Treasure Houses of Britain

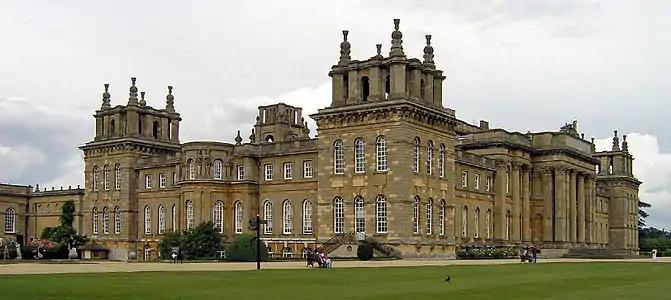
Blenheim Palace in 2010

"No house has a lovelier setting than Chatsworth House." The first house was built by Bess of Hardwick and William Cavendish at the end of the 16th century. When the first Duke of Devonshire greatly expanded the house, he laid out the gardens in the complex, 17th-century French style. In the 18th century, came an "educated nature", the way the English thought nature should look, the fourth duke bringing in Capability Brown, the greatest of all landscape gardeners. One hundred years later, Joseph Paxton, designer of The Crystal Palace, laid out walks and waterfalls.